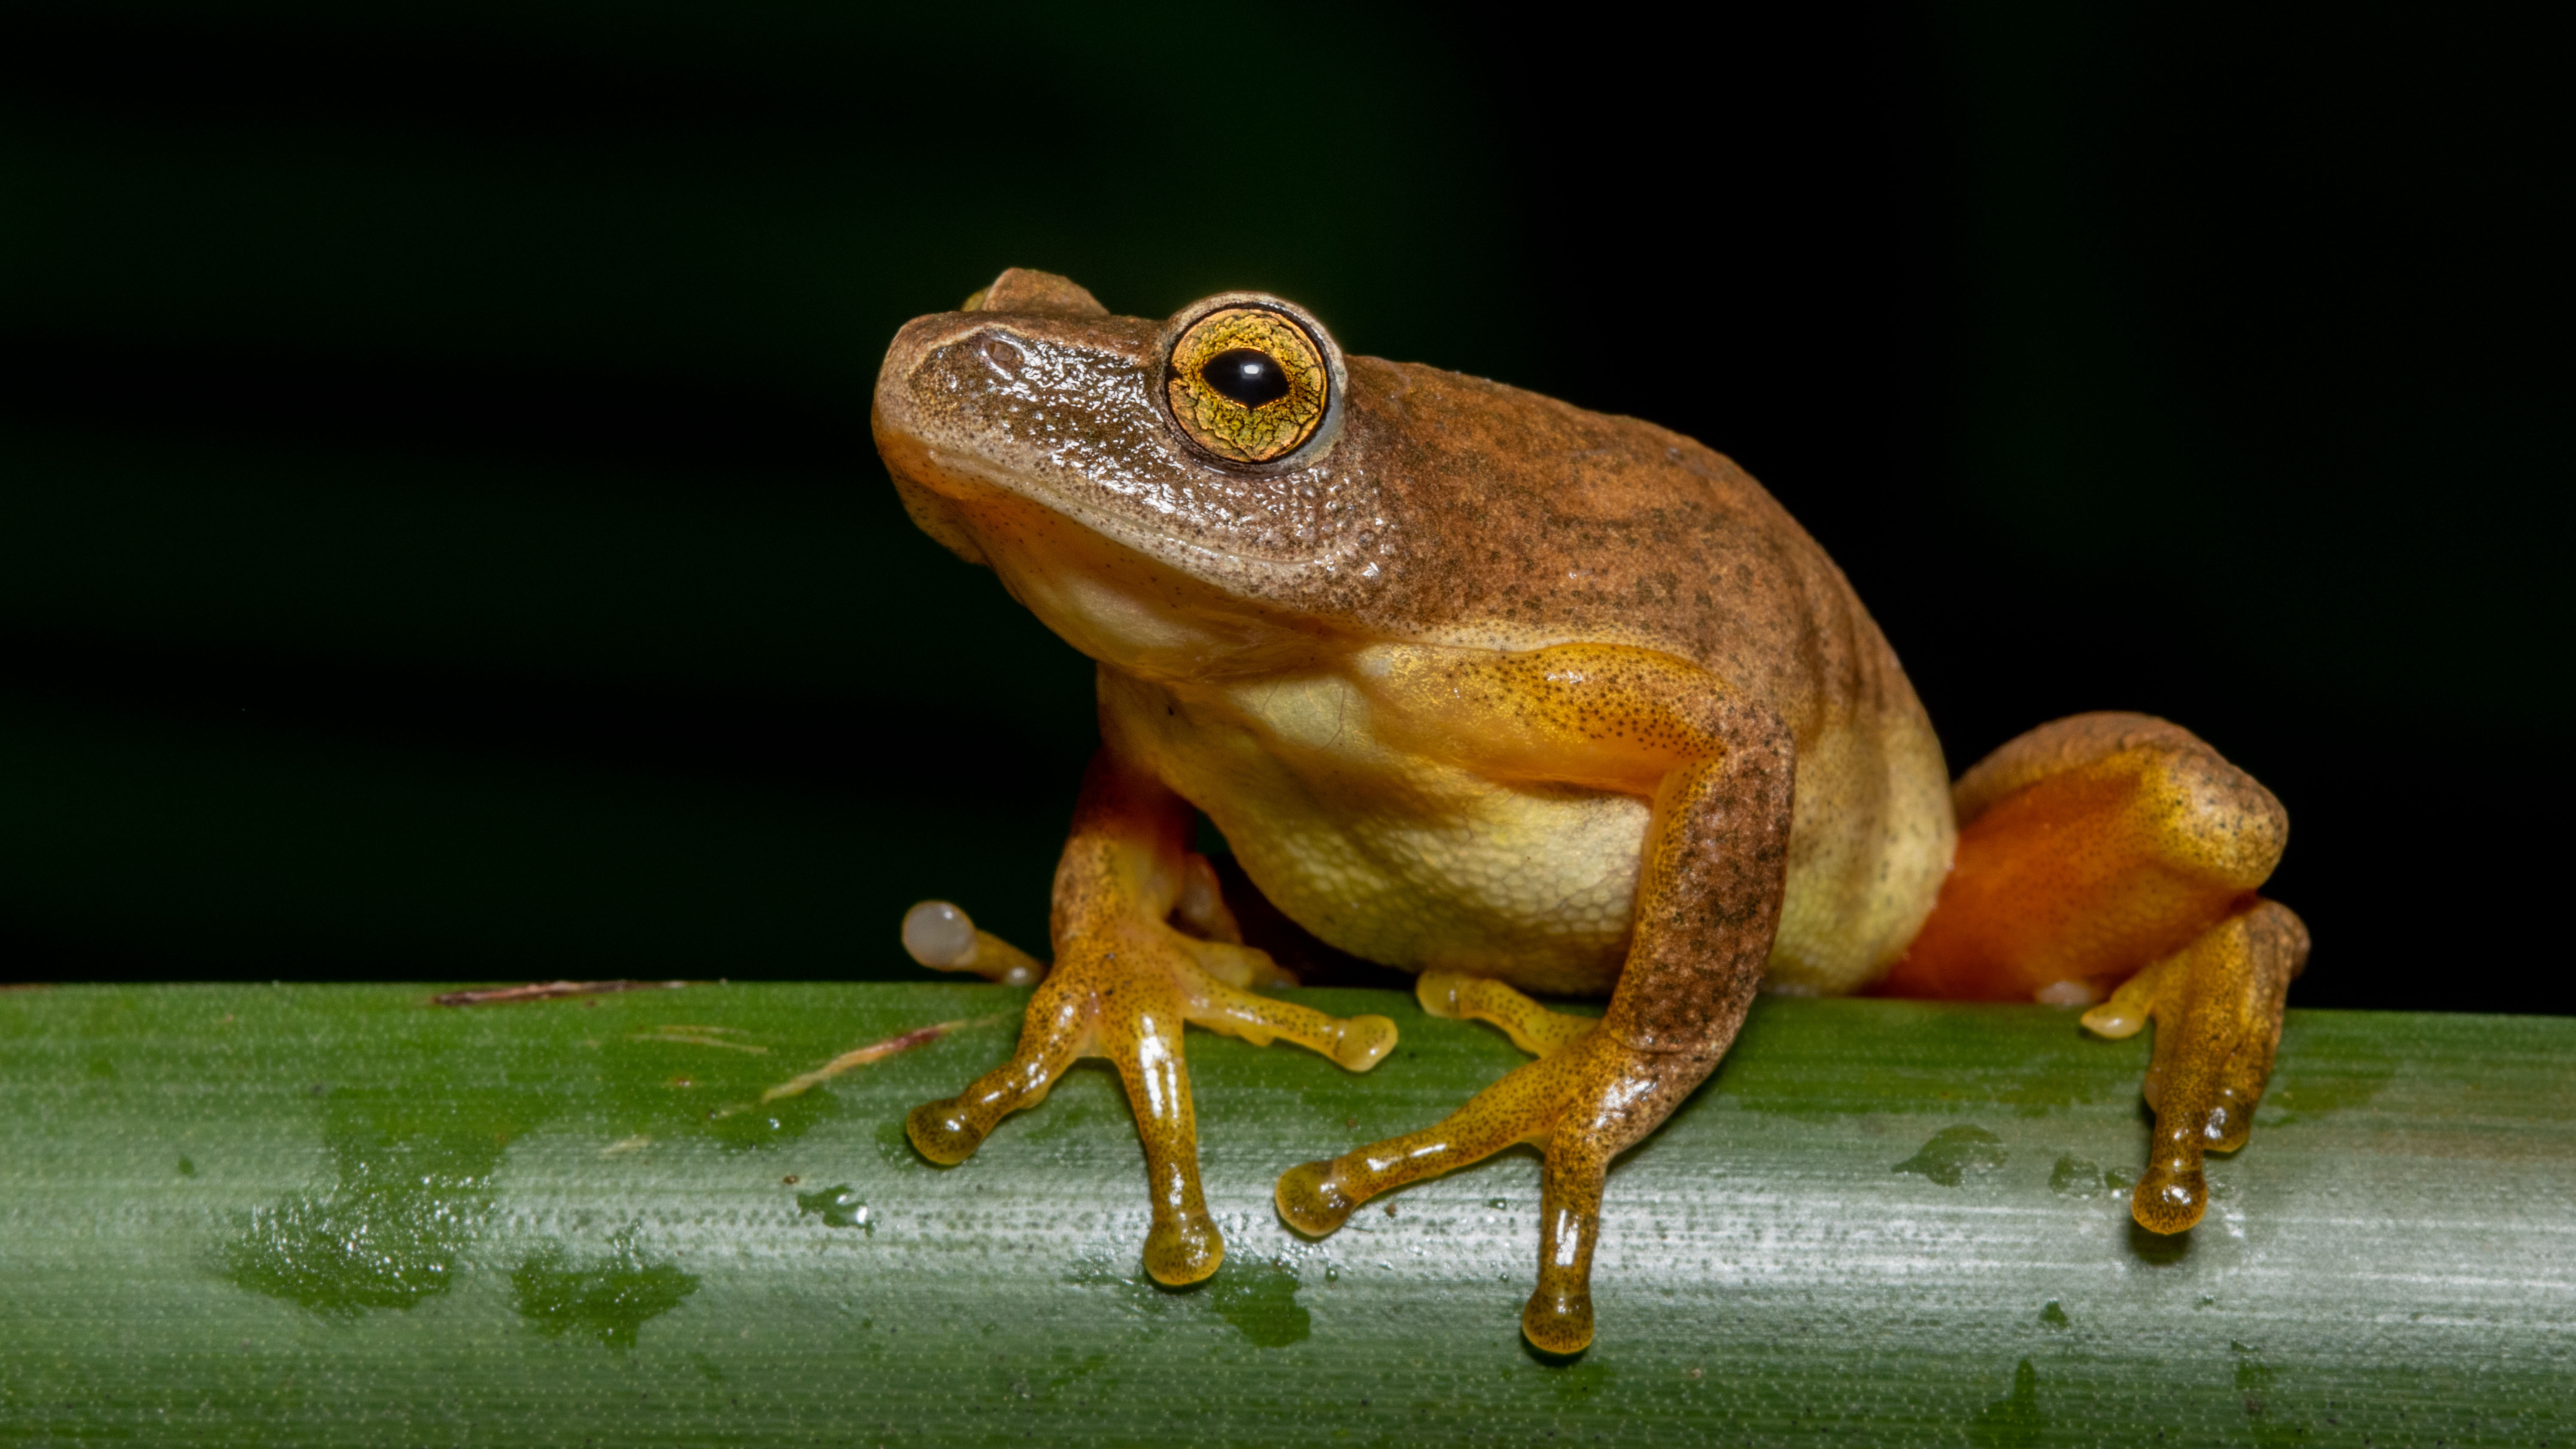
frogs, frog, amphibian, True frog, tree frog, toad, Shrub frog, bullfrog, hyla, terrestrial animal, eleutherodactylus, adaptation, organism, True toad, plant, wildlife, bufo, Beaked Toad, Spring peeper, flower